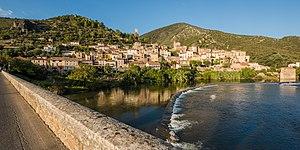
Le village de Roquebrun depuis le pont sur l'Orb. Roquebrun, Hérault, France. Parc naturel régional du Haut-Languedoc.